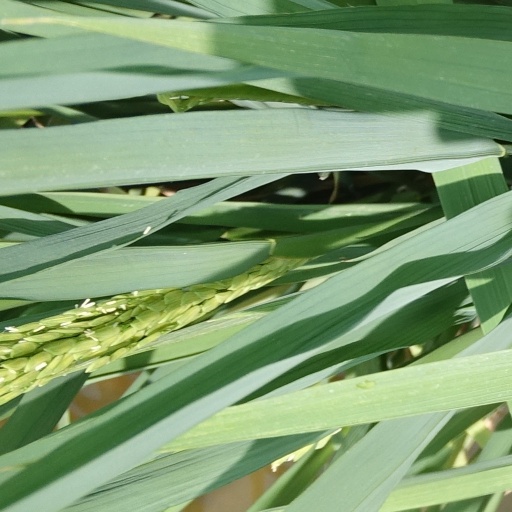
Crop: rice